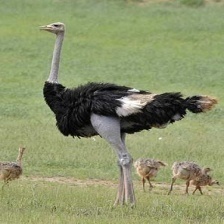
Species: OSTRICH
Scientific name: STRUTHIO CAMELUS